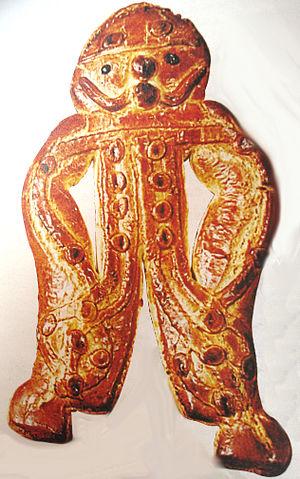
suisse, biscuit fabriqué à Valence dans la Drôme
La cuisine dauphinoise, qui correspond aux trois départements de la Drôme, des Hautes-Alpes et de l'Isère, est un compromis entre celle de la Provence et celle de la Savoie. Elle tire donc ses racines à la fois dans une tradition méditerranéenne et alpine, ce qui lui a donné des spécificités qui lui sont propres.
Dans l'alimentation, un biscuit est un petit gâteau sec, qui se décline dans plusieurs saveurs et formes.
Le suisse est un biscuit sablé à la fleur d’oranger en forme de soldat, spécialité de la ville de Valence depuis plus de 200 ans.
Valence est une commune du sud-est de la France, préfecture du département de la Drôme en région Auvergne-Rhône-Alpes. Avec 63 714 habitants recensés en 2017, elle est la ville la plus peuplée de la Drôme et la 8ᵉ d'Auvergne-Rhône-Alpes. Ses habitants sont appelés les Valentinois.